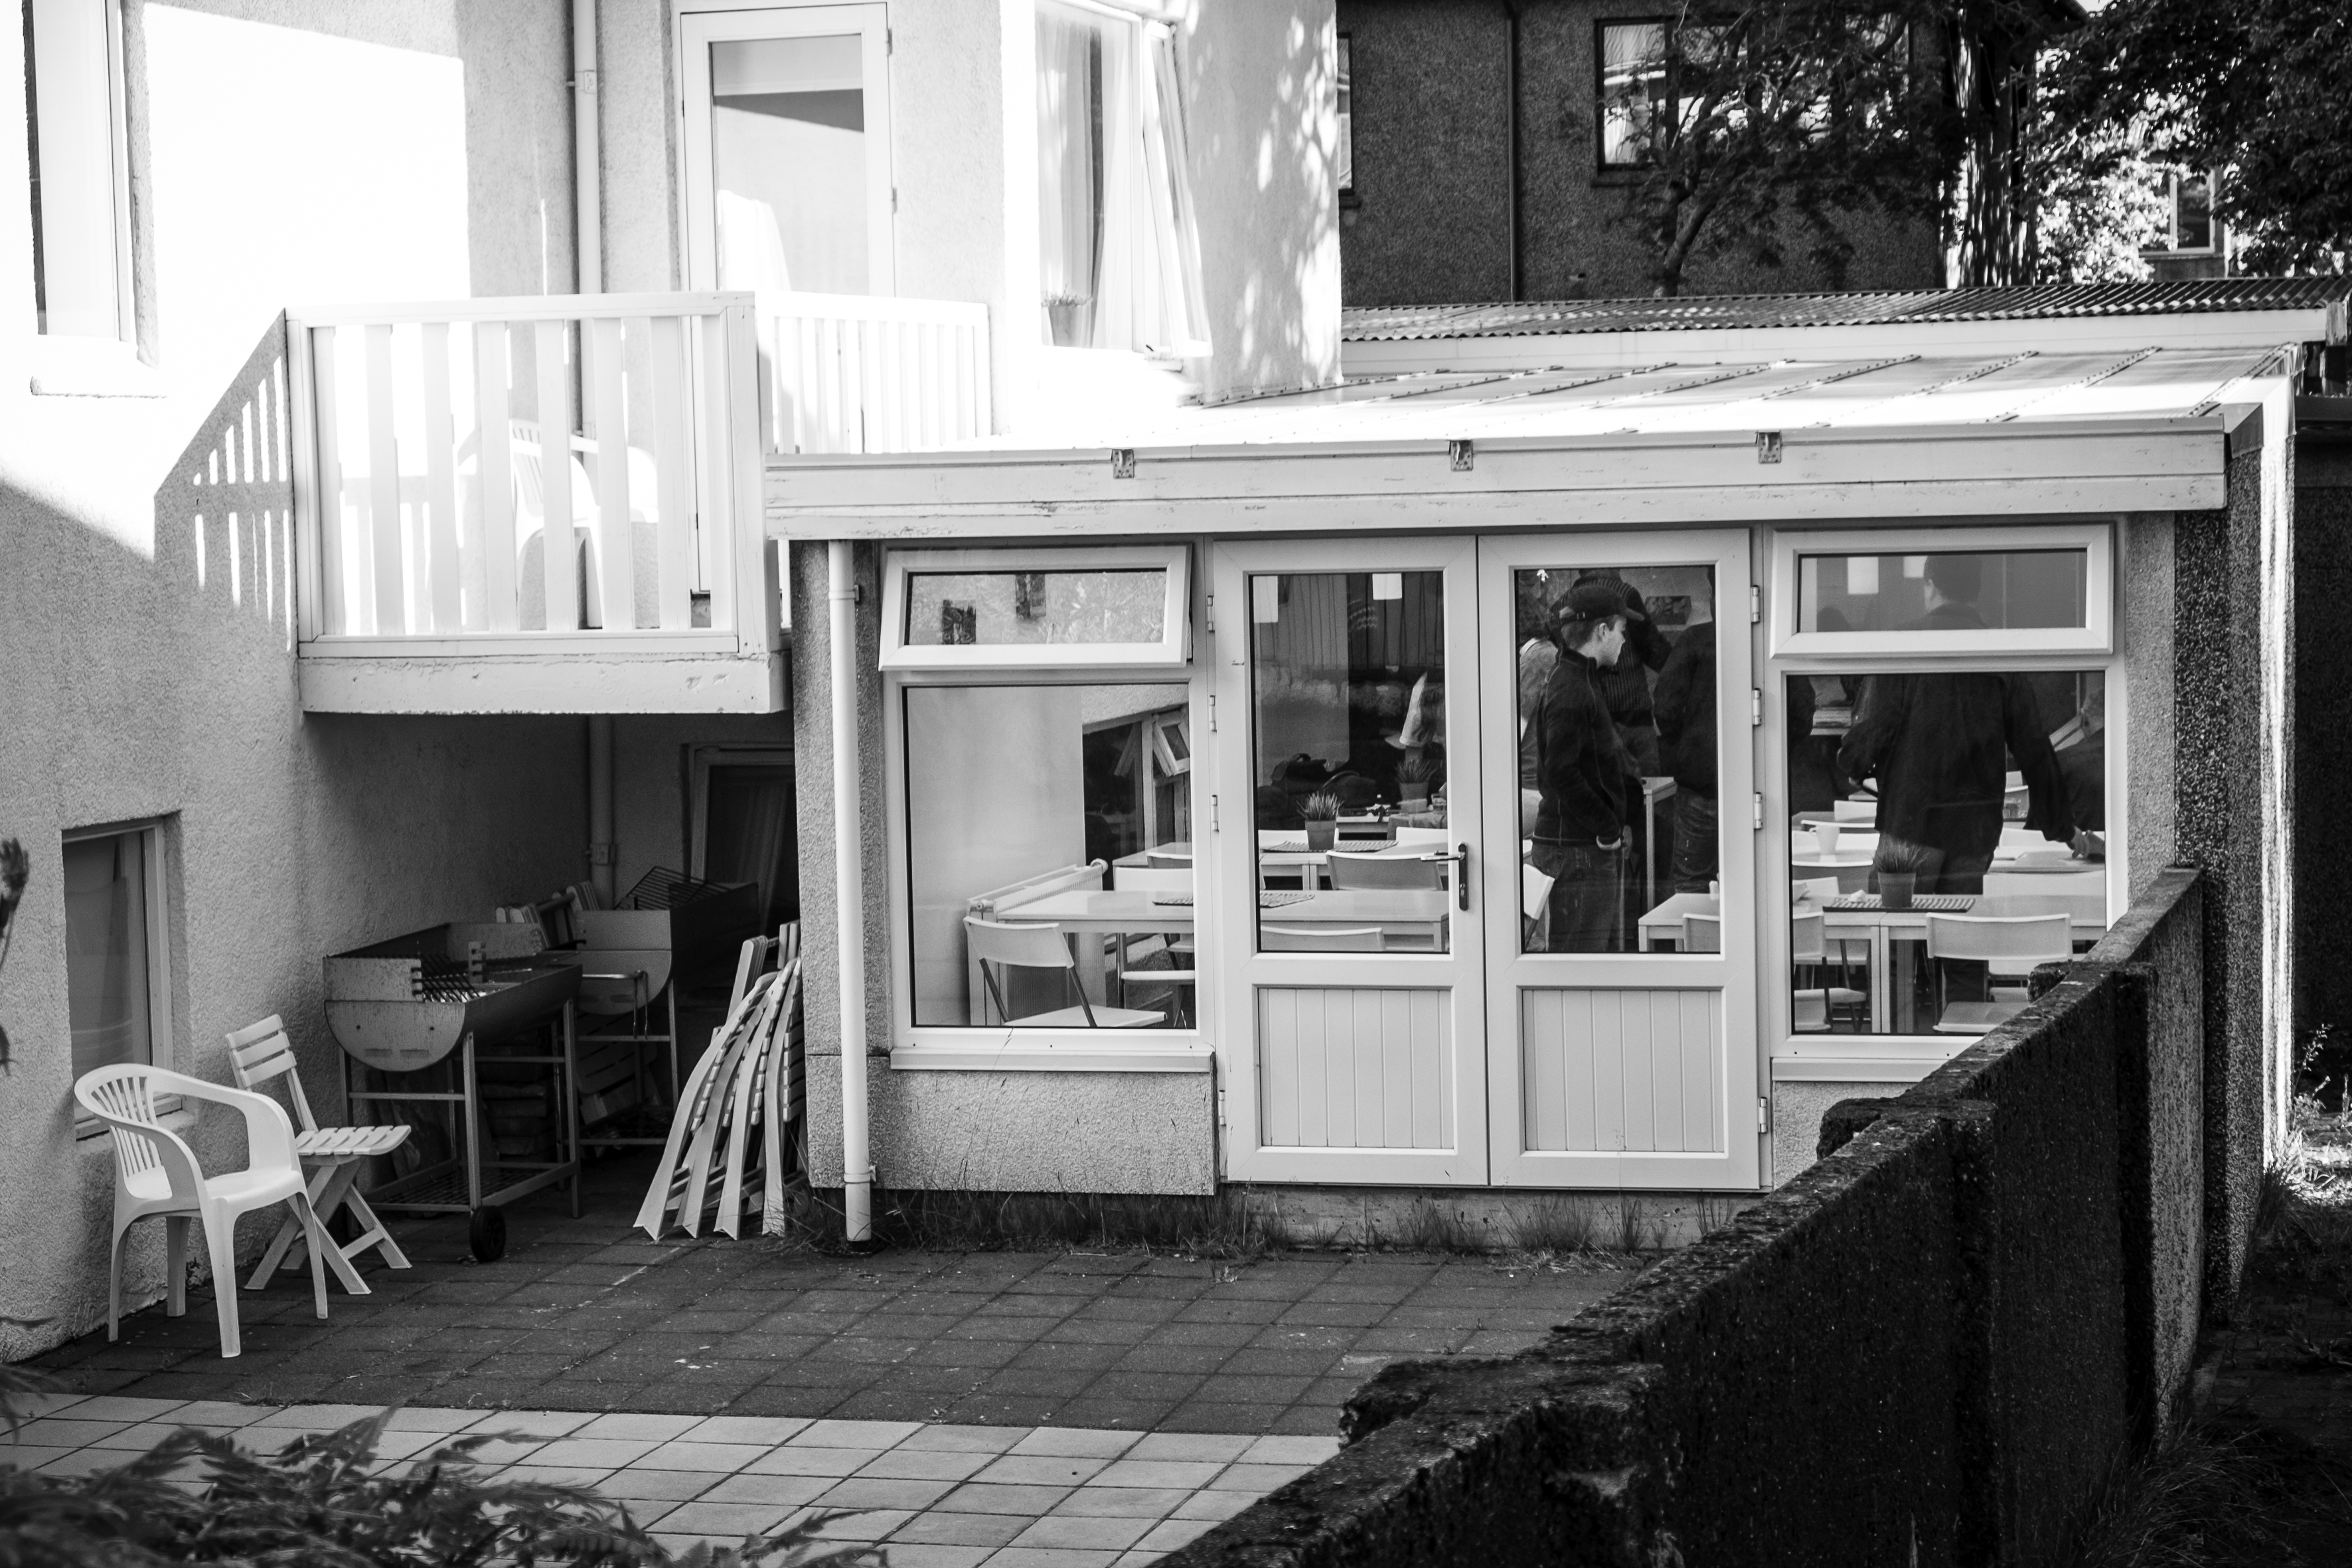
black and white, white, street, house, home, urban, travel, fujifilm, cottage, iceland, monochrome, interior design, bw, blackandwhite, blackwhite, is, ngc, photograph, history, image, fuji, fujixt1, reykjavik, fujix, noireblanc, capitalregion, monochrome photography